Keihan 8000 series

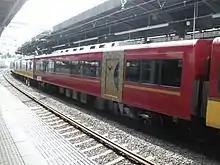
"Premium Car" exterior, September 2017

In 2017, car 6 of each set was modified to become a "Premium Car" with 2+1 abreast reclining seating ahead of the introduction of reserved-seating limited express services on 20 August 2017, which incurs a surcharge. Modifications include the elimination of one doorway on each side. Seating accommodation is provided for 40 passengers with a seat width of (compared with for seating in other cars) and seat pitch of (compared with for seating in other cars). AC power outlets are provided for each seat. To accommodate the cars' modifications, the fleet was provisionally operated as seven-car sets from September 2016.